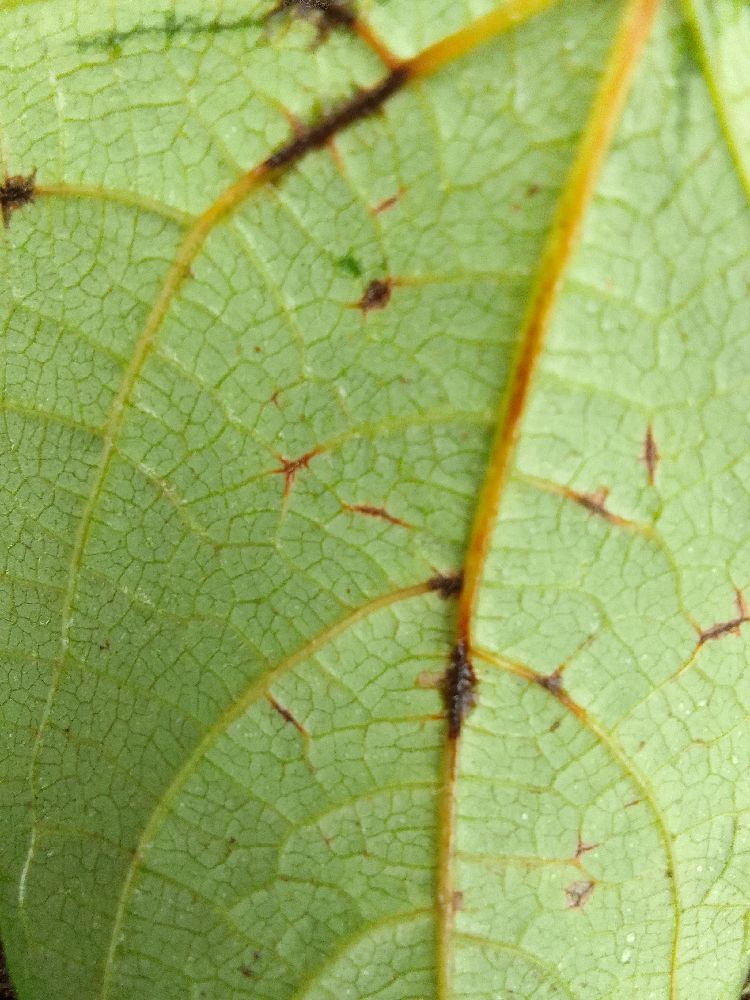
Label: anthracnose